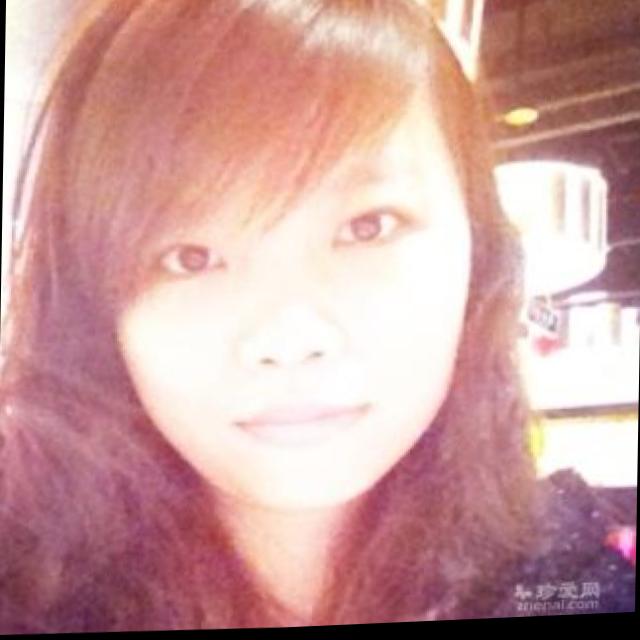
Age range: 21-44